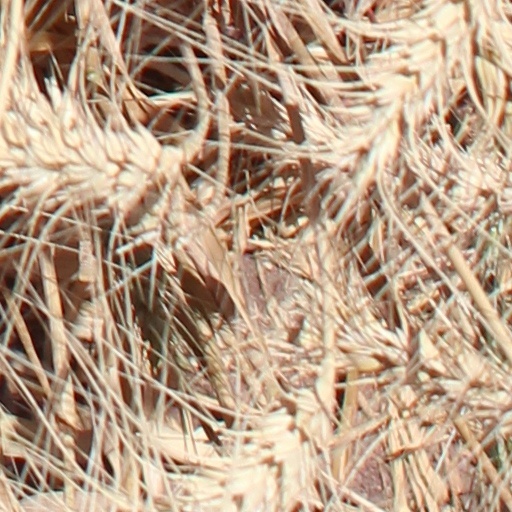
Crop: wheat